Rebecca Holden

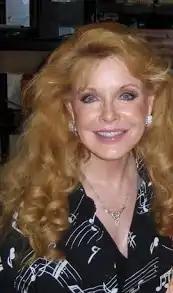
Rebecca Holden in 2009

While studying voice and piano in New York City, she became a model best known as "the Breck Girl". She went on to model on magazine covers and to film national commercials such as for Ivory Soap, Dentyne, Kellogg's, Chevrolet, Gillette, Playtex, Arrid, and 7 Up.